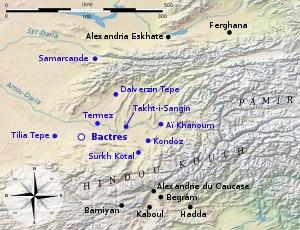
Tillia tepe, Tilia tepe, Tillya tepe, ou Tillā tapa ou « le tertre d’or », ou « la colline de l’or » est un site archéologique afghan situé dans la province de Djôzdjân à proximité de Chéberghân et fouillé en 1978 par une équipe soviéto-afghane dirigée par l’archéologue russo-grec Viktor Sarianidi, un an avant l’invasion soviétique de l’Afghanistan de 1979.
Le site archéologique de Takht-I-Sangin est localisé près de la confluence du Vakhch et du Piandj, branches-mères de l'Amou-Daria, à la frontière entre l'Afghanistan et le Tadjikistan.
Aï Khanoum ou Ay Khanum est une cité antique située aujourd'hui dans le Nord-Est de l'Afghanistan, dans la province de Kondoz, près la frontière tadjike. Elle se situe au confluent du fleuve Amou-Daria et de la rivière Kokcha.